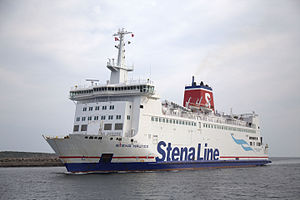
Grenaa Havn
Stena Nautica er en af færgerne på ruten Grenaa-Varberg.
Grenaa Havn er havnen i Grenaa på Djurslands østligste spids. Havnen er både trafik- og erhvervshavn.